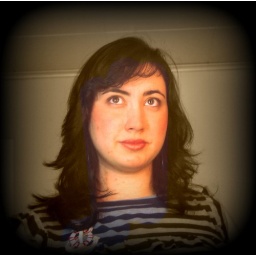
Every girl stands in the bathroom mirror and takes a picture of herself.